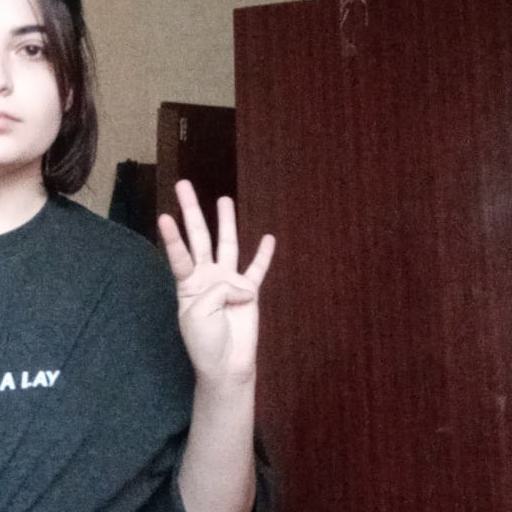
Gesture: four